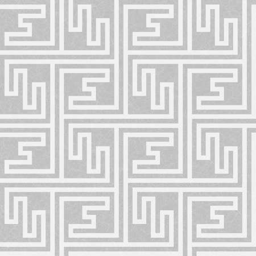
simple geometric shapes forming an abstract seamless pattern on textured background .